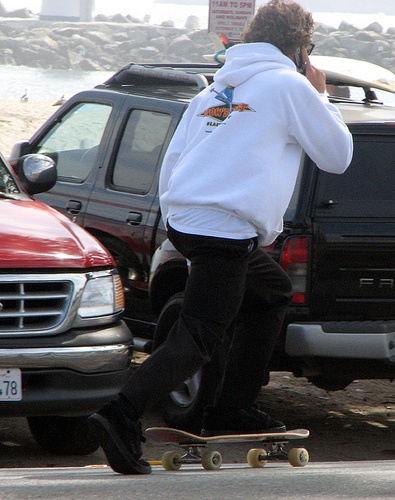
A man talking on a cellphone skateboarding on a sidewalk
A man talking on a cellphone riding a skateboard in a parking lot.
a skateboarder riding his skateboard while talking on a cellphone
A man on a skateboard is talking on the phone.
A man on a cell phone riding a skateboard next to the beach.